The Carnivorous Plants

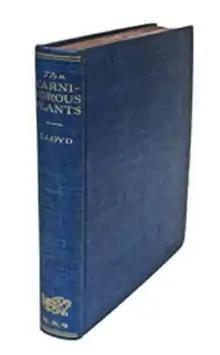
Blue cloth binding and gilt title of the first edition

The Carnivorous Plants is a major work on carnivorous plants by American botanist Francis Ernest Lloyd. It was first published in 1942 by the Chronica Botanica Company as the ninth volume of "A New Series of Plant Science Books". It was reprinted in 1976 by Dover Publications of New York and Constable of London. Although primarily dealing with plants, the book also briefly covers carnivorous fungi. The chapter describing the structure and functioning of "Utricularia" traps is particularly detailed. Lloyd's book was the most important scientific work on carnivorous plants since Charles Darwin's "Insectivorous Plants" of 1875.